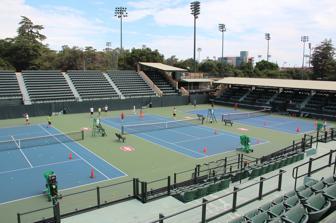
Building: Taube Tennis Center
Country: United States of America
Year built: 1926
Taube Tennis Center July 2015 Stanford Location in the United States Show map of the United States Stanford Location in California Show map of California Address 625 Campus Drive Location Stanford University Stanford, California , U.S. Coordinates 37°25′50″N 122°09′45″W / 37.4306°N 122.1625°W / 37.4306; -122.1625 Owner Stanford University Capacity 2,445 – (stadium court) Construction Built 1926 ; 99 years ago ( 1926 ) Tenants Bank of the West Classic ( Tennis ) (1997–2017) Fed Cup ( USA vs Russia ) ( September 1999 ) The Taube Tennis Center is an outdoor tennis facility on the west coast of the United States , located on the campus of Stanford University in Stanford, California .  In addition to hosting the Stanford Cardinal 's men's and women's tennis teams, the 17-court facility was the home of the Bank of the West Classic between 1997 and 2017, a WTA Tour event.  The stadium court, Taube Family Tennis Stadium , has a seating capacity of 2,445 spectators. The facility has hosted many tennis events, including the 1999 Fed Cup final, which saw the United States defeat Russia ; four NCAA Women's Tennis Championships ; and the first combined NCAA Women's and Men's Tennis Championships in 2006. Since 2008, Taube has also been host to the annual USGO Gay/Lesbian tournament, held every Memorial Day weekend. See The Gay and Lesbian Tennis Alliance . Opened 99 years ago in 1926, the site was previously occupied by Stanford Field . The approximate elevation is sixty feet (18 m) above sea level External links Wikimedia Commons has media related to Taube Tennis Center . Facility's page on GoStanford.com Photo gallery Fed Cup Final September 1999, USA vs Russia Photo gallery 2 Wikimapia v t e Stanford University Located in : Stanford, California Schools Business Education Engineering Humanities and Sciences Law Medicine Sustainability Research Libraries ( Green , Branner , Lane , Lathrop ) Centers and institutes Cancer Institute Center for Advanced Study in the Behavioral Sciences Hasso Plattner Institute of Design Hoover Institution Hopkins Marine Station Institute for Economic Policy Research Institute for Theoretical Physics Jasper Ridge Biological Preserve Medical Center SLAC National Accelerator Laboratory Synchrotron Radiation Lightsource Places Arboretum Arizona Cactus Garden Bing Concert Hall Braun Music Center Iris & B. Gerald Cantor Center for Visual Arts Clock Tower Dish Fire Truck House Frost Amphitheater Gates Computer Science Building Green Earth Sciences Haas Center for Public Service Hanna–Honeycomb House Hoover House Hoover Tower Lake Lagunita Main Quad Oval Stanford, California Mausoleum Memorial Auditorium Memorial Church Research Park Shopping Center Public art Bedford Sentinels Boo-Qwilla Column I Gay Liberation Monument Luna Moth Walk I Old Union Fountain The Sieve of Eratosthenes The Stanford Legacy Statue of Alexander von Humboldt Statue of Benjamin Franklin Statue of Johannes Gutenberg Statue of Louis Agassiz Tanner Fountain White Memorial Fountain Publications Stanford Encyclopedia of Philosophy HighWire Press Stanford Law Review Stanford University Press Student life Student housing KZSU Stanford Band A cappella groups Stanford Chaparral The Stanford Flipside The Stanford Daily The Stanford Review The Fountain Hopper Stanford Tree Business Association of Stanford Entrepreneurial Students StartX Athletics Overview : Stanford Cardinal ( Pac-12 Conference and Atlantic Coast Conference ) Teams Baseball Basketball Men Women Football Big Game The Play Gymnastics Men Women Soccer Men Women Track and field Women's volleyball Facilities Arrillaga Family Rowing and Sailing Center Burnham Pavilion Klein Field at Sunken Diamond Maloney Field at Laird Q. Cagan Stadium Maples Pavilion Stanford Beach Volleyball Stadium Stanford Golf Course Stanford Stadium Taube Tennis Center Misc. Stanford Axe NACDA Directors' Cup People President Jonathan Levin Provost Jenny Martínez Faculty and staff Alumni Companies founded by alumni Leland Stanford Jr. Leland Stanford Jane Stanford Related History of Stanford University Dean of Stanford Law School Academic regalia Knight-Hennessy Scholars Stanford University Network (SUN) Orange County Stanford Cardinal Red Stanford University endowment (Stanford Management Company) Palo Alto Green This article about a tennis venue is a stub . You can help Wikipedia by expanding it . v t e This article about a sports venue in California is a stub . You can help Wikipedia by expanding it . v t e This Santa Clara County, California building and structure-related article is a stub . You can help Wikipedia by expanding it . v t e